Yolande Beekman

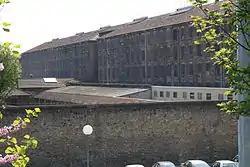
Fresnes Prison

Separated from Biéler, who was later executed, Beekman was transported to Fresnes Prison several kilometres outside Paris. Again she was interrogated and brutalized repeatedly. In May 1944, Beekman was moved with several other captured SOE agents to the civilian prison for women at Karlsruhe in Germany, where she encountered a prisoner named Hedwig Müller (a nurse arrested by the Gestapo in 1944). Müller said after the war that Beekman "didn't leave her cell much as she suffered badly with her legs." She was confined there until September 1944, sharing a cell with Elise Johe (a Jehovah's Witness), Annie Hagen (arrested for working as a black marketeer) and Clara Frank (jailed for slaughtering a cow on her family farm without permission). While imprisoned, Beekman drew and embroidered. She would take a needle and prick her finger to use the blood as ink and draw on toilet paper as there was no paper and pencils.